Joel Fausto

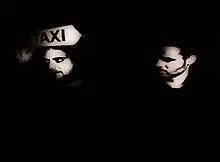
Cajado (2015)

Formed by two college friends in 2008, Daniel Catarino (Singer and songwriter) and Joel Fausto, Cajado was created in the middle of Alentejo (South of Portugal) with only two simple acoustic guitars. Years later, decided to pick some lost tracks they have been recording earlier and decided to make a deal with the Portuguese label Zigurartists to release in 2015 the first EP "Anta do Livramento", name of the small spot located in middle of nowhere at Alentejo where it all began. Cajado plays an ambient music soundtrack, soundscape with looped and dirty slide guitars and synthetizers with some western spaghetti influences. Their philosophy is "making music for those who move from the countryside to the city and feel homesick".